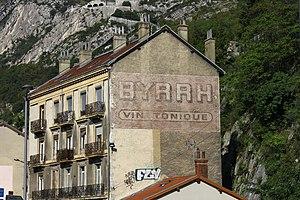
Ancienne publicité pour le spiritueux Byrrh sur une façade d'immeuble à Grenoble.
Le Byrrh est une marque de quinquina français créé à Thuir, Pyrénées-Orientales, en 1866, la marque Byrrh ayant été déposée en 1873. C'est un vin additionné de mistelle et aromatisé essentiellement à la quinine.